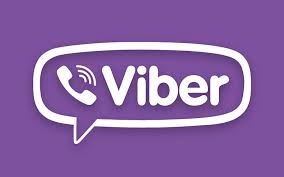
Bi nu gis nii nag dafa nekk benn jumtukaay bu bees bu aaju ci wàllu woote. Ndaxte boo seetee nataal nanu ci luy màndargaal ne wootee tax a jóg jumtukaay bi. Bind nanu si turu jumtukaay bi muy viber.